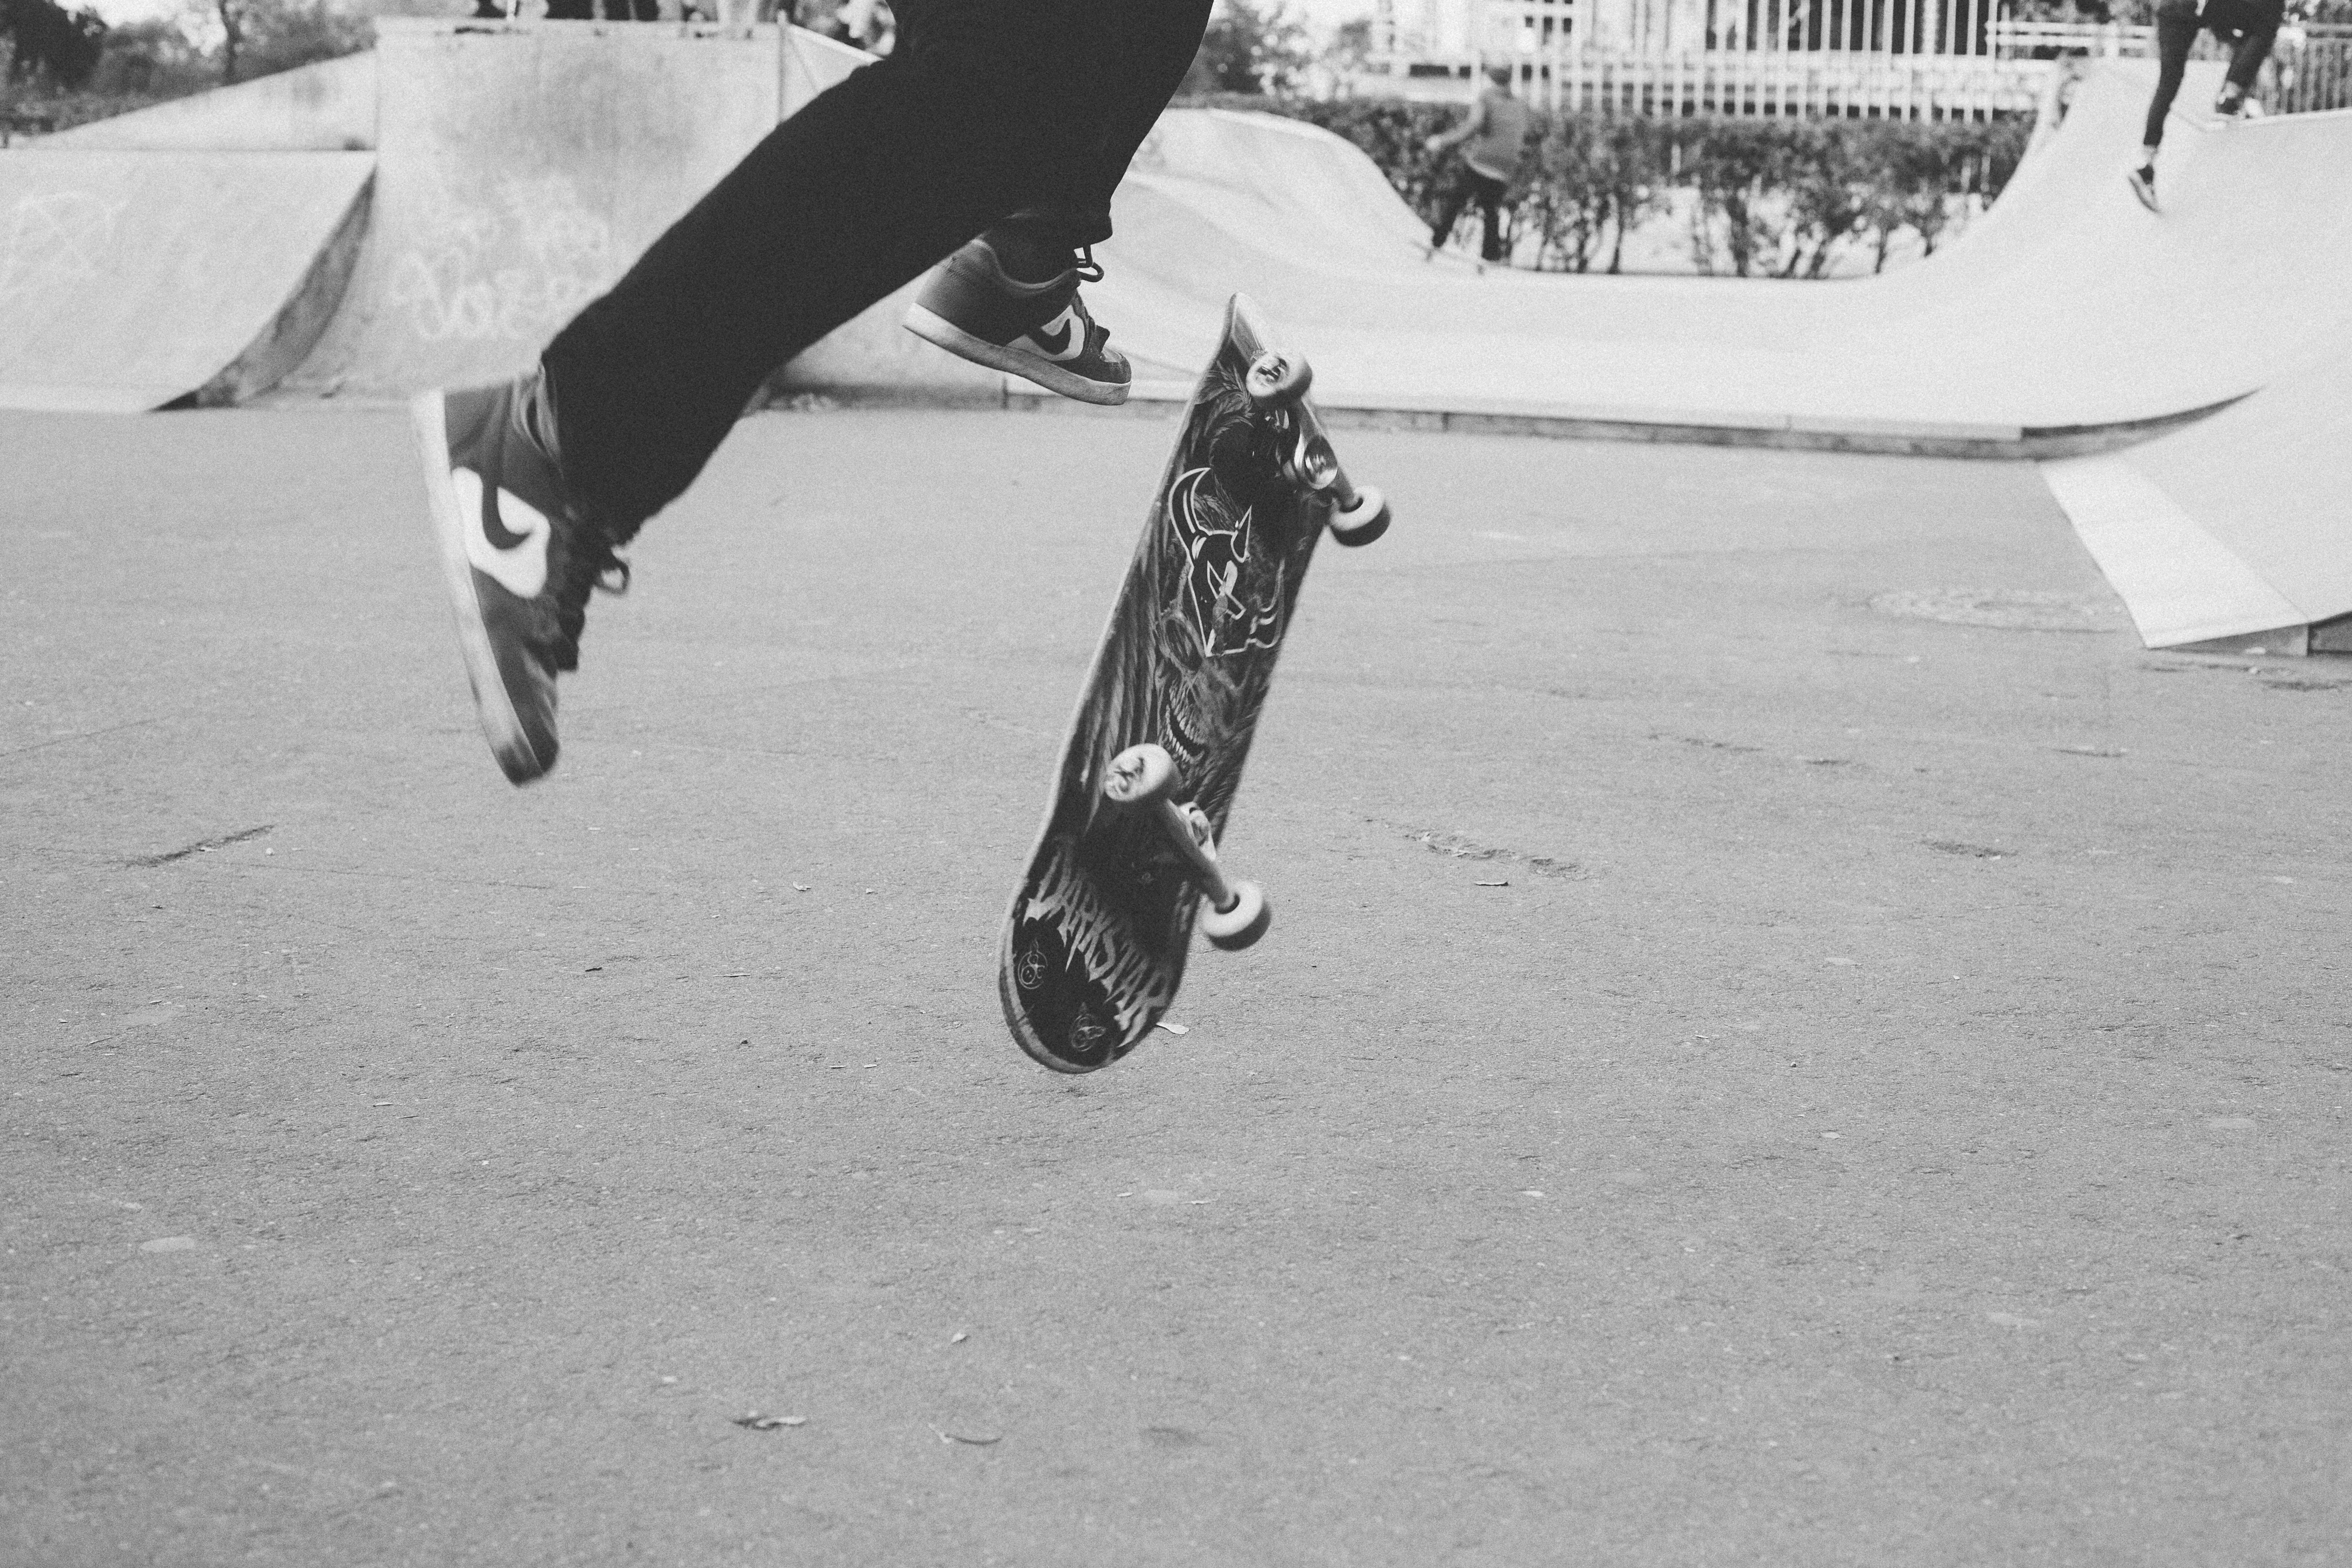
black and white, white, skateboard, skateboarding, vehicle, black, monochrome, extreme sport, sports equipment, longboard, sports, footwear, monochrome photography, skateboarding equipment and supplies, boardsport, cycle sport, bicycle motocross, freestyle bmx